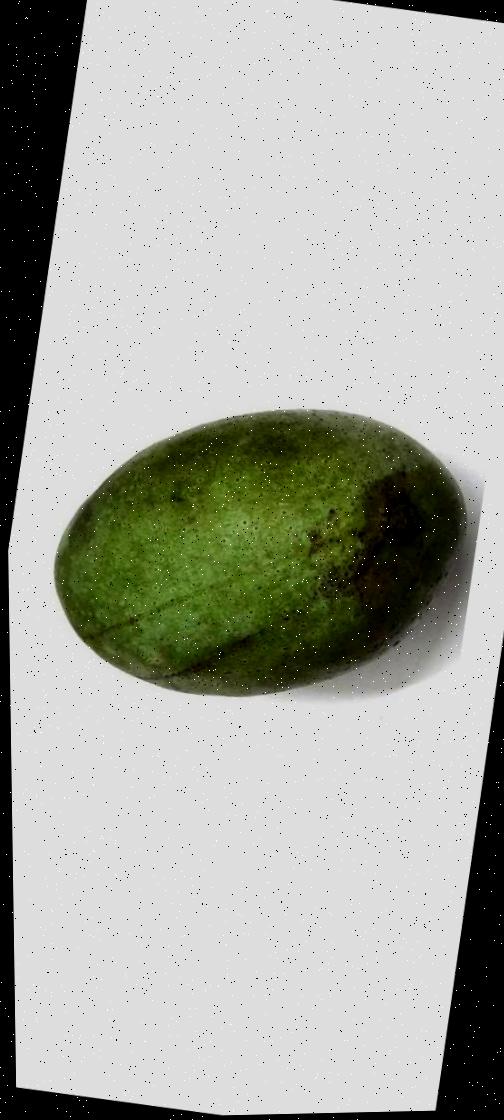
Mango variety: Fazli Classic